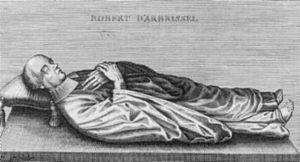
L'abbaye royale Notre-Dame de Fontevraud est une ancienne abbaye d'inspiration bénédictine, siège de l'ordre de Fontevraud, fondée en 1101 par Robert d'Arbrissel et située à Fontevraud, près de Saumur en Anjou. Site de 13 ha établi à la frontière angevine du Poitou et de la Touraine, elle est l'une des plus grandes cités monastiques d'Europe.
Pierre Biardeau, né en 1608 au Mans et mort en 1671 à Angers, est un sculpteur français. Il apparaît selon Jacques Salbert comme le premier retablier baroque de l'Ouest de la France, face à des concurrents dominés par le maniérisme venu d'Italie.
L'ordre de Fontevraud était un ordre monastique successivement protégé par les Plantagenêts et puis par la Maison capétienne de Bourbon a été fondé en 1101 par Robert d'Arbrissel lors de la création de l'abbaye de Fontevraud située sur le territoire de la commune de Fontevraud-l'Abbaye. En principe le monastère de l'ordre de Fontevraud est un monastère double, un monastère de femmes et un monastère d'hommes, voisins mais séparés. Il y eut naturellement des exceptions. Le temps passant ce caractère double cessa d'être la règle au début du XVᵉ siècle.
Robert d’Arbrissel, né vers 1047 dans le village d’Arbrissel dans le diocèse de Rennes en Bretagne et mort au prieuré d'Orsan, probablement autour de 1117, est un ermite et moine breton.